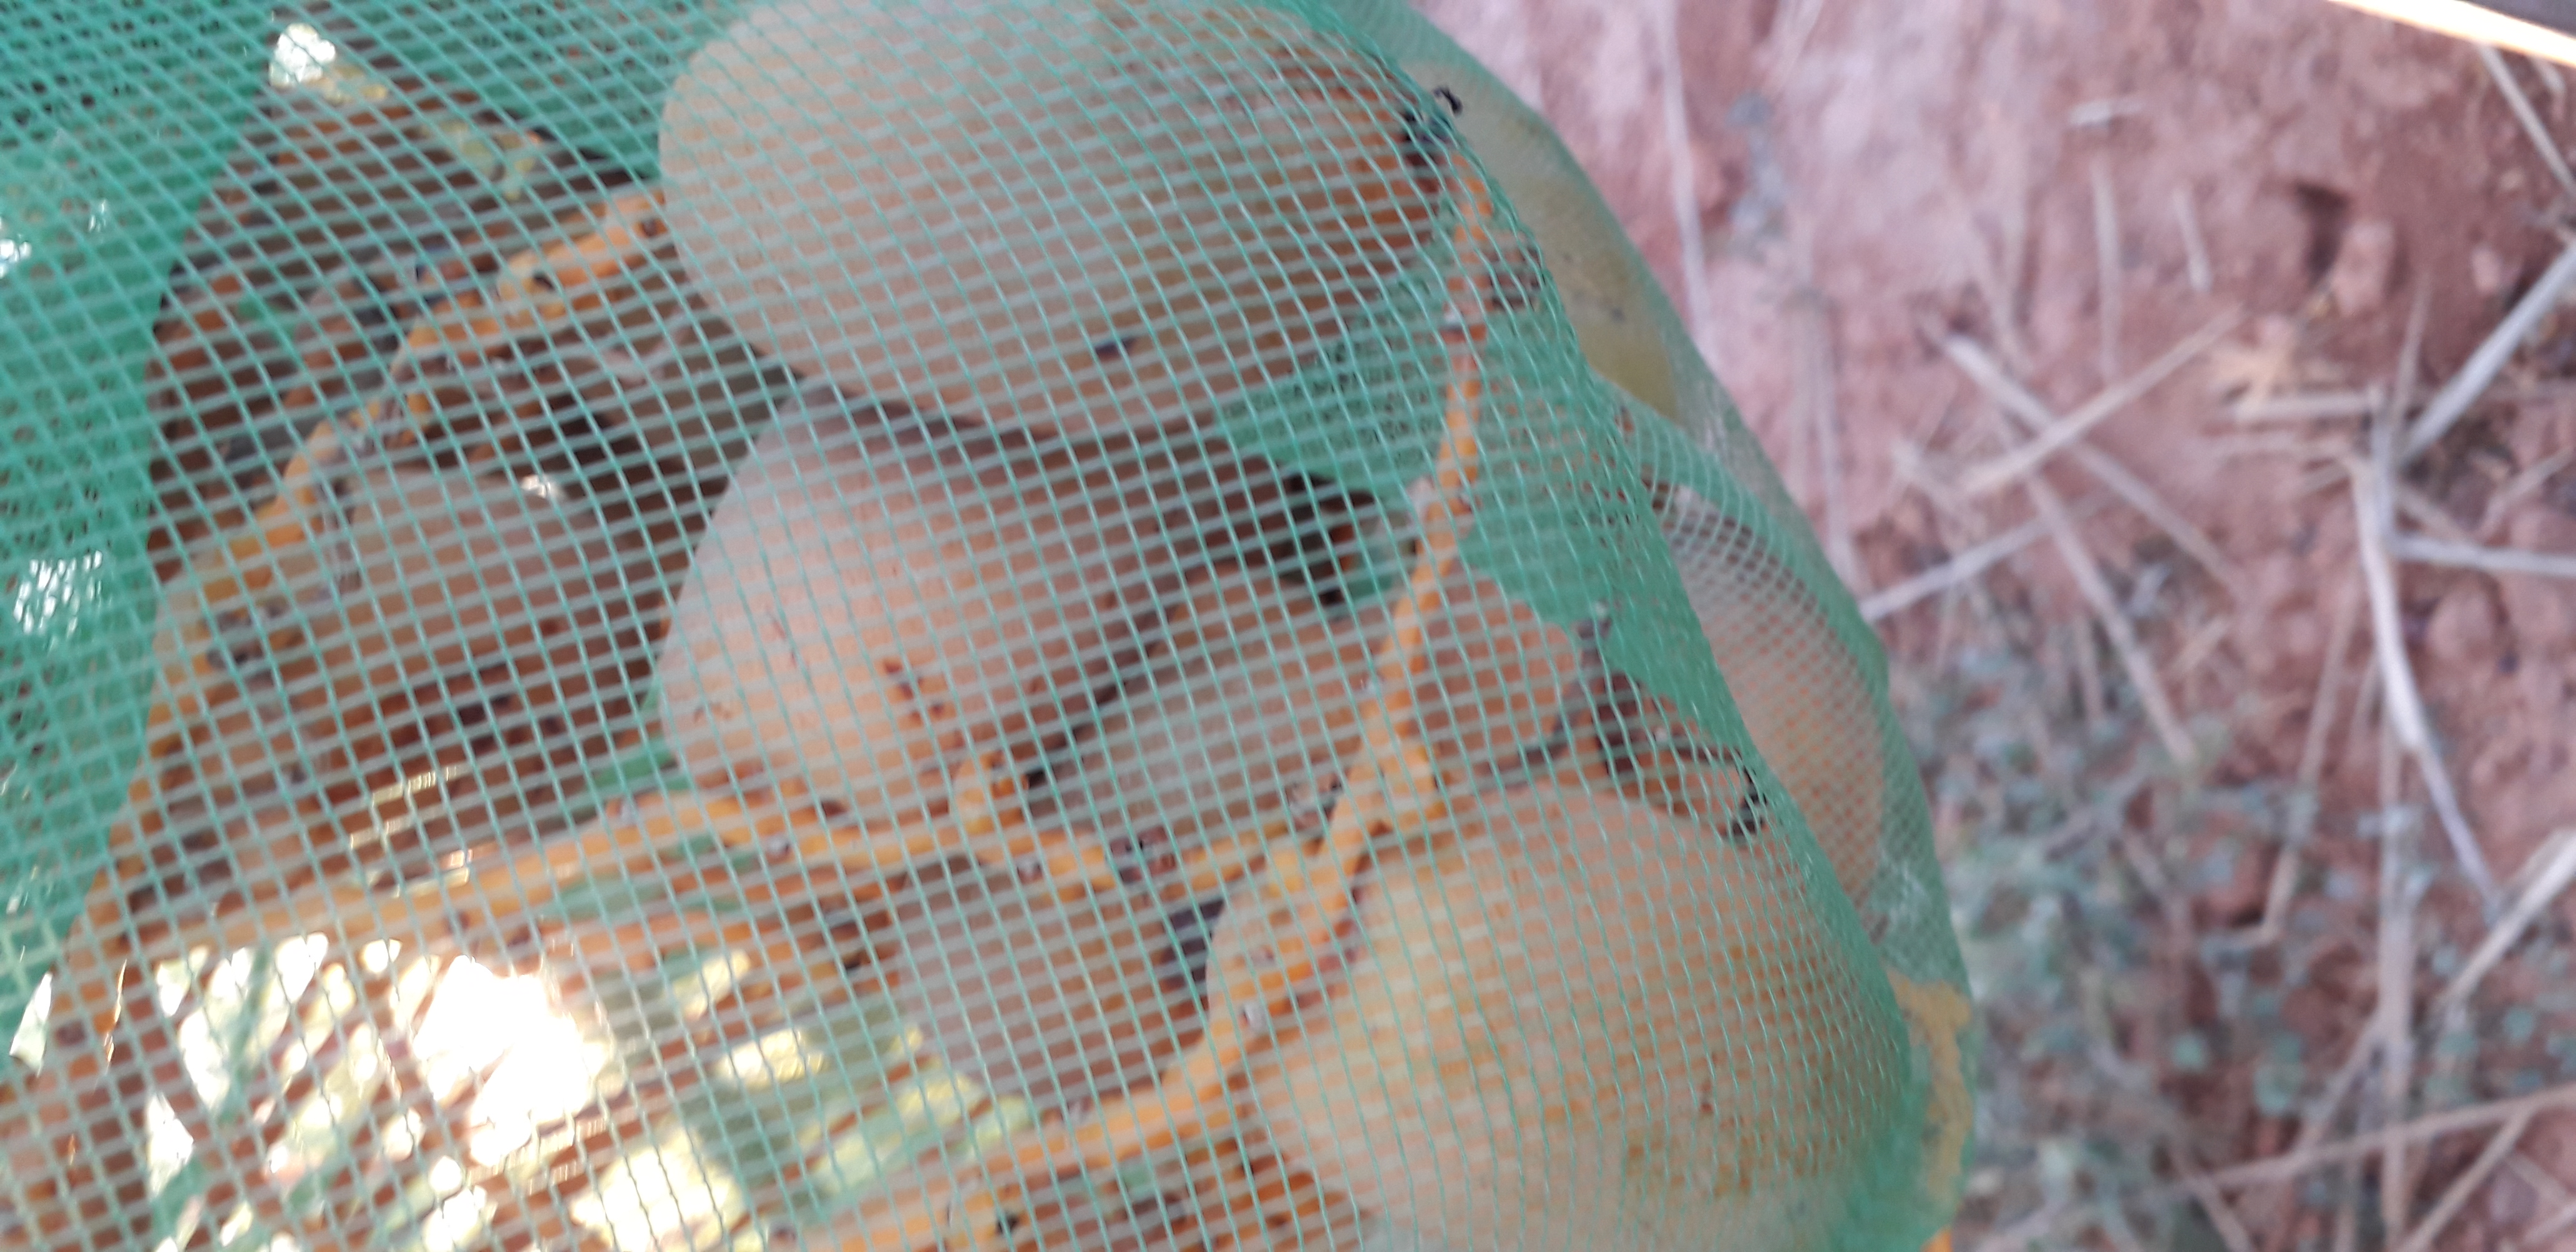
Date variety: Boumajhoul